Malian Gulf

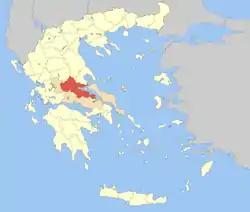
Map of Greece with the Phthiotis Prefecture, highlighted, which borders the Bay

The Malian or Maliac Gulf is a gulf in the western Aegean Sea. It forms part of the coastline of Greece's region of Phthiotis. The gulf stretches east to west to a distance of , depending on the definition, and is very shallow, with a maximum depth of . The only harbour is that of Stylida, which serves the city of Lamia. To its east is Cape Lichada, the northwesternmost point of the island of Euboea.